Punched tape

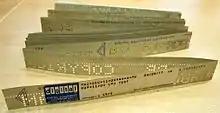
Diagnostic minicomputer software on fanfold paper tape (1975)

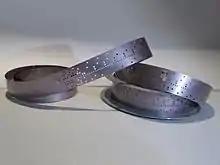
Mylar punched tape was used for durability in industrial applications.

Data was represented by the presence or absence of a hole at a particular location. Tapes originally had five rows of holes for data across the width of the tape. Later tapes had more rows. A 1944 electro-mechanical programmable calculating machine, the Automatic Sequence Controlled Calculator or Harvard Mark I, used paper tape with 24 rows, The IBM Selective Sequence Electronic Calculator (SSEC) used paper tape with 74 rows. Australia's 1951 electronic computer, CSIRAC, used wide paper tape with twelve rows.